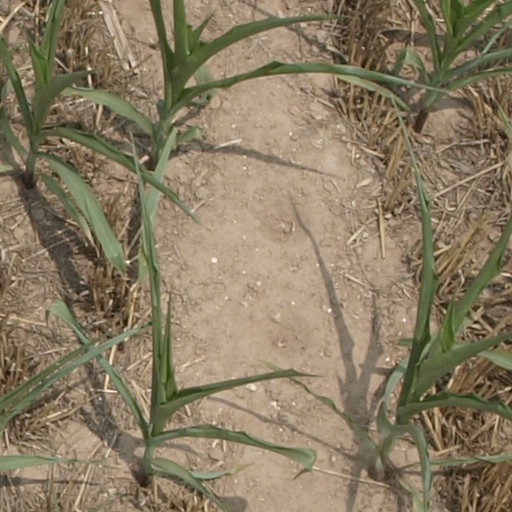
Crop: maize; corn